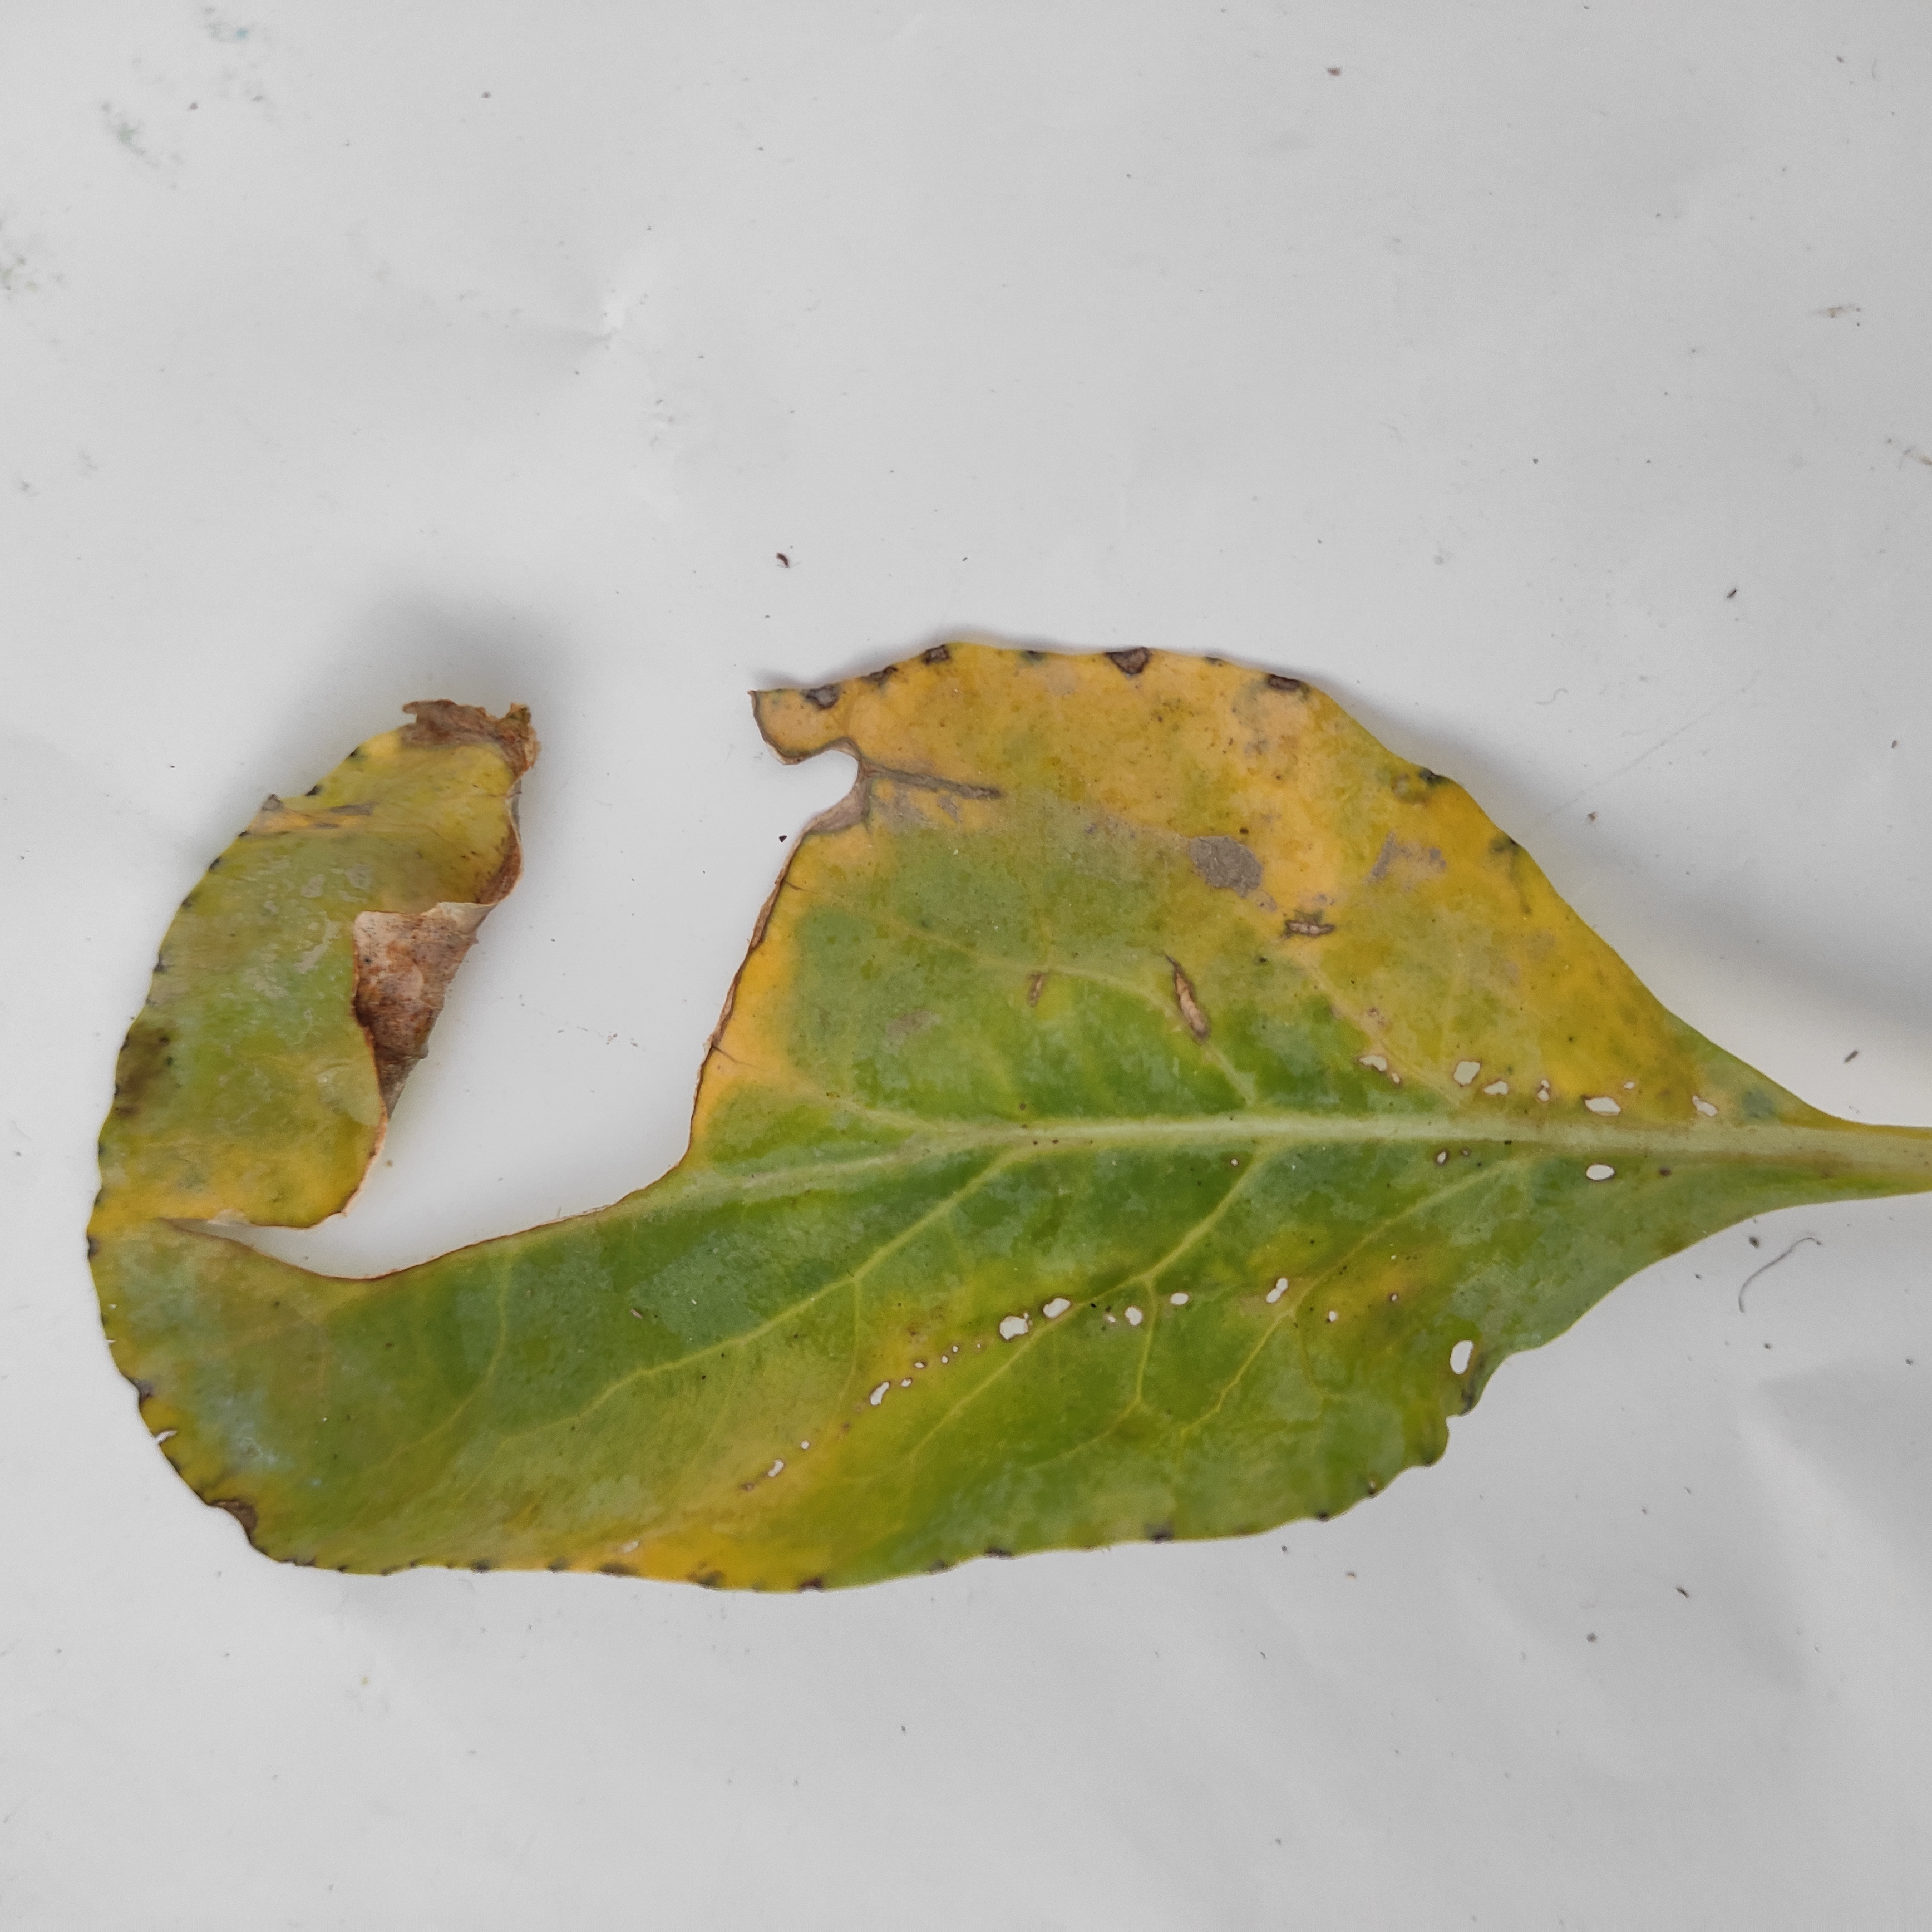
Label: Black Rot